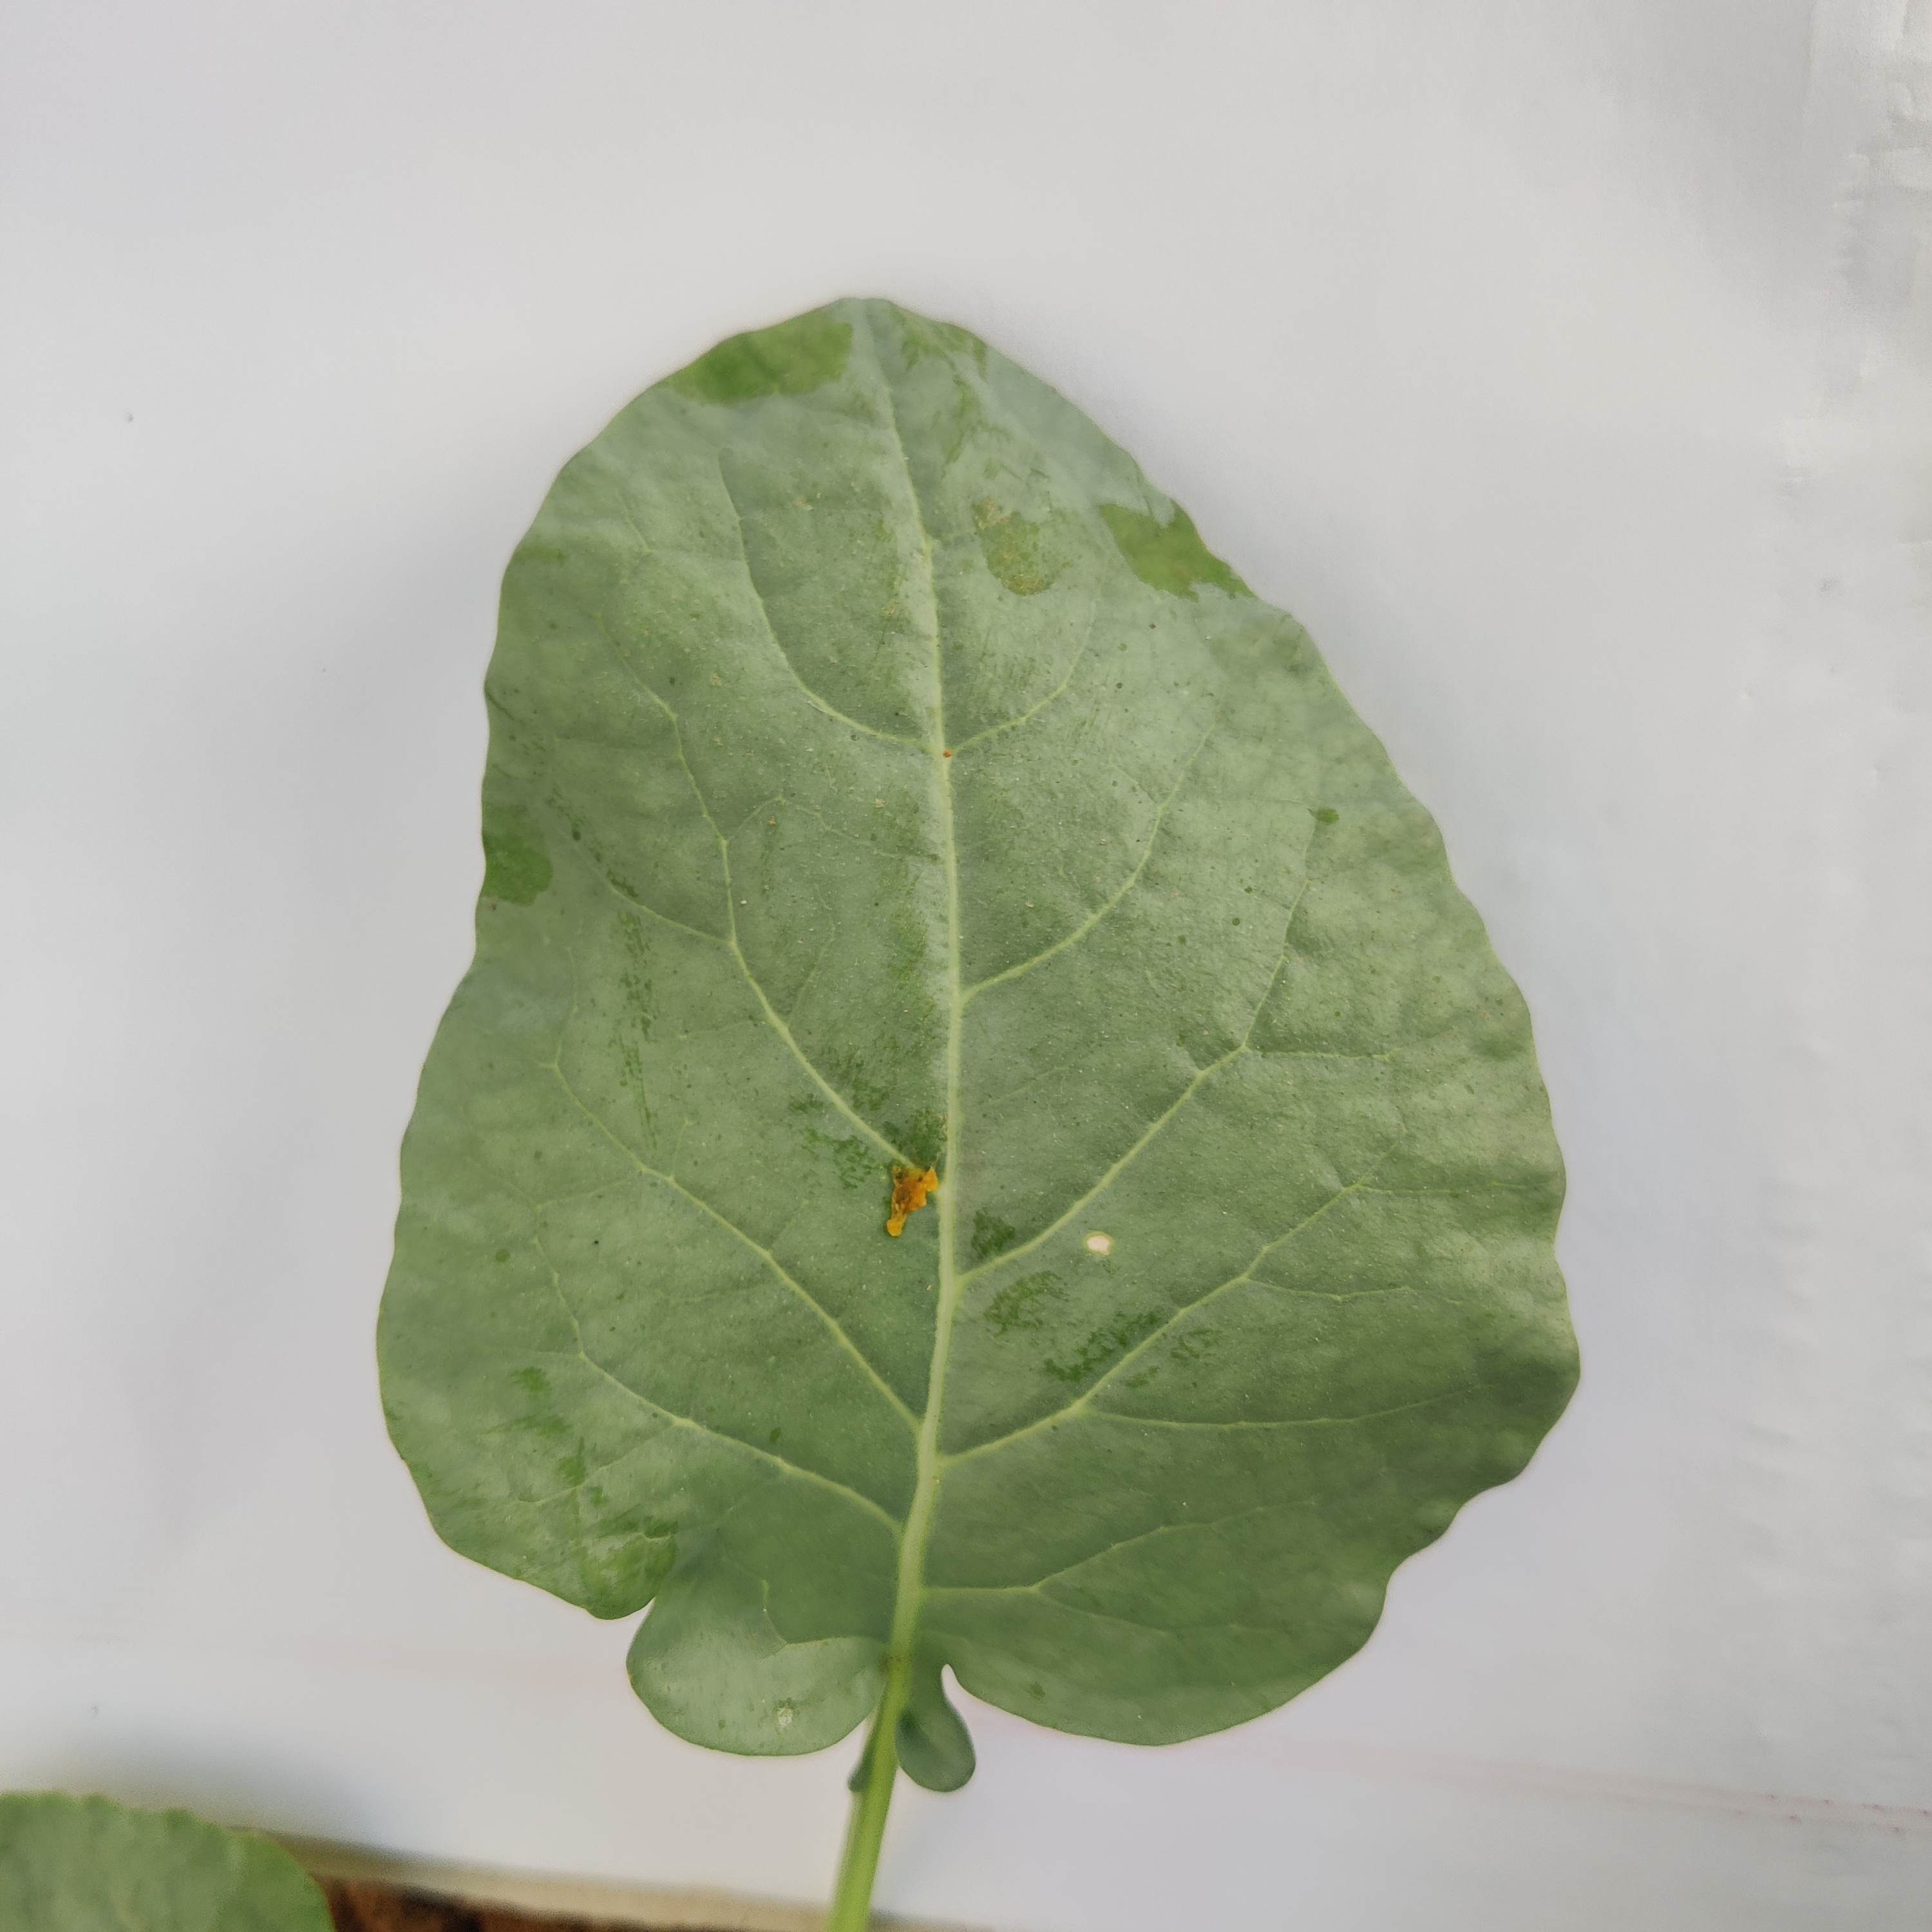
Label: Healthy